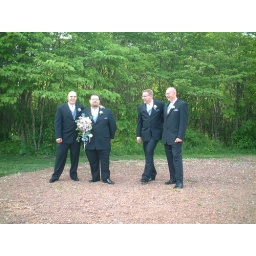
more of the boys standing around being cute